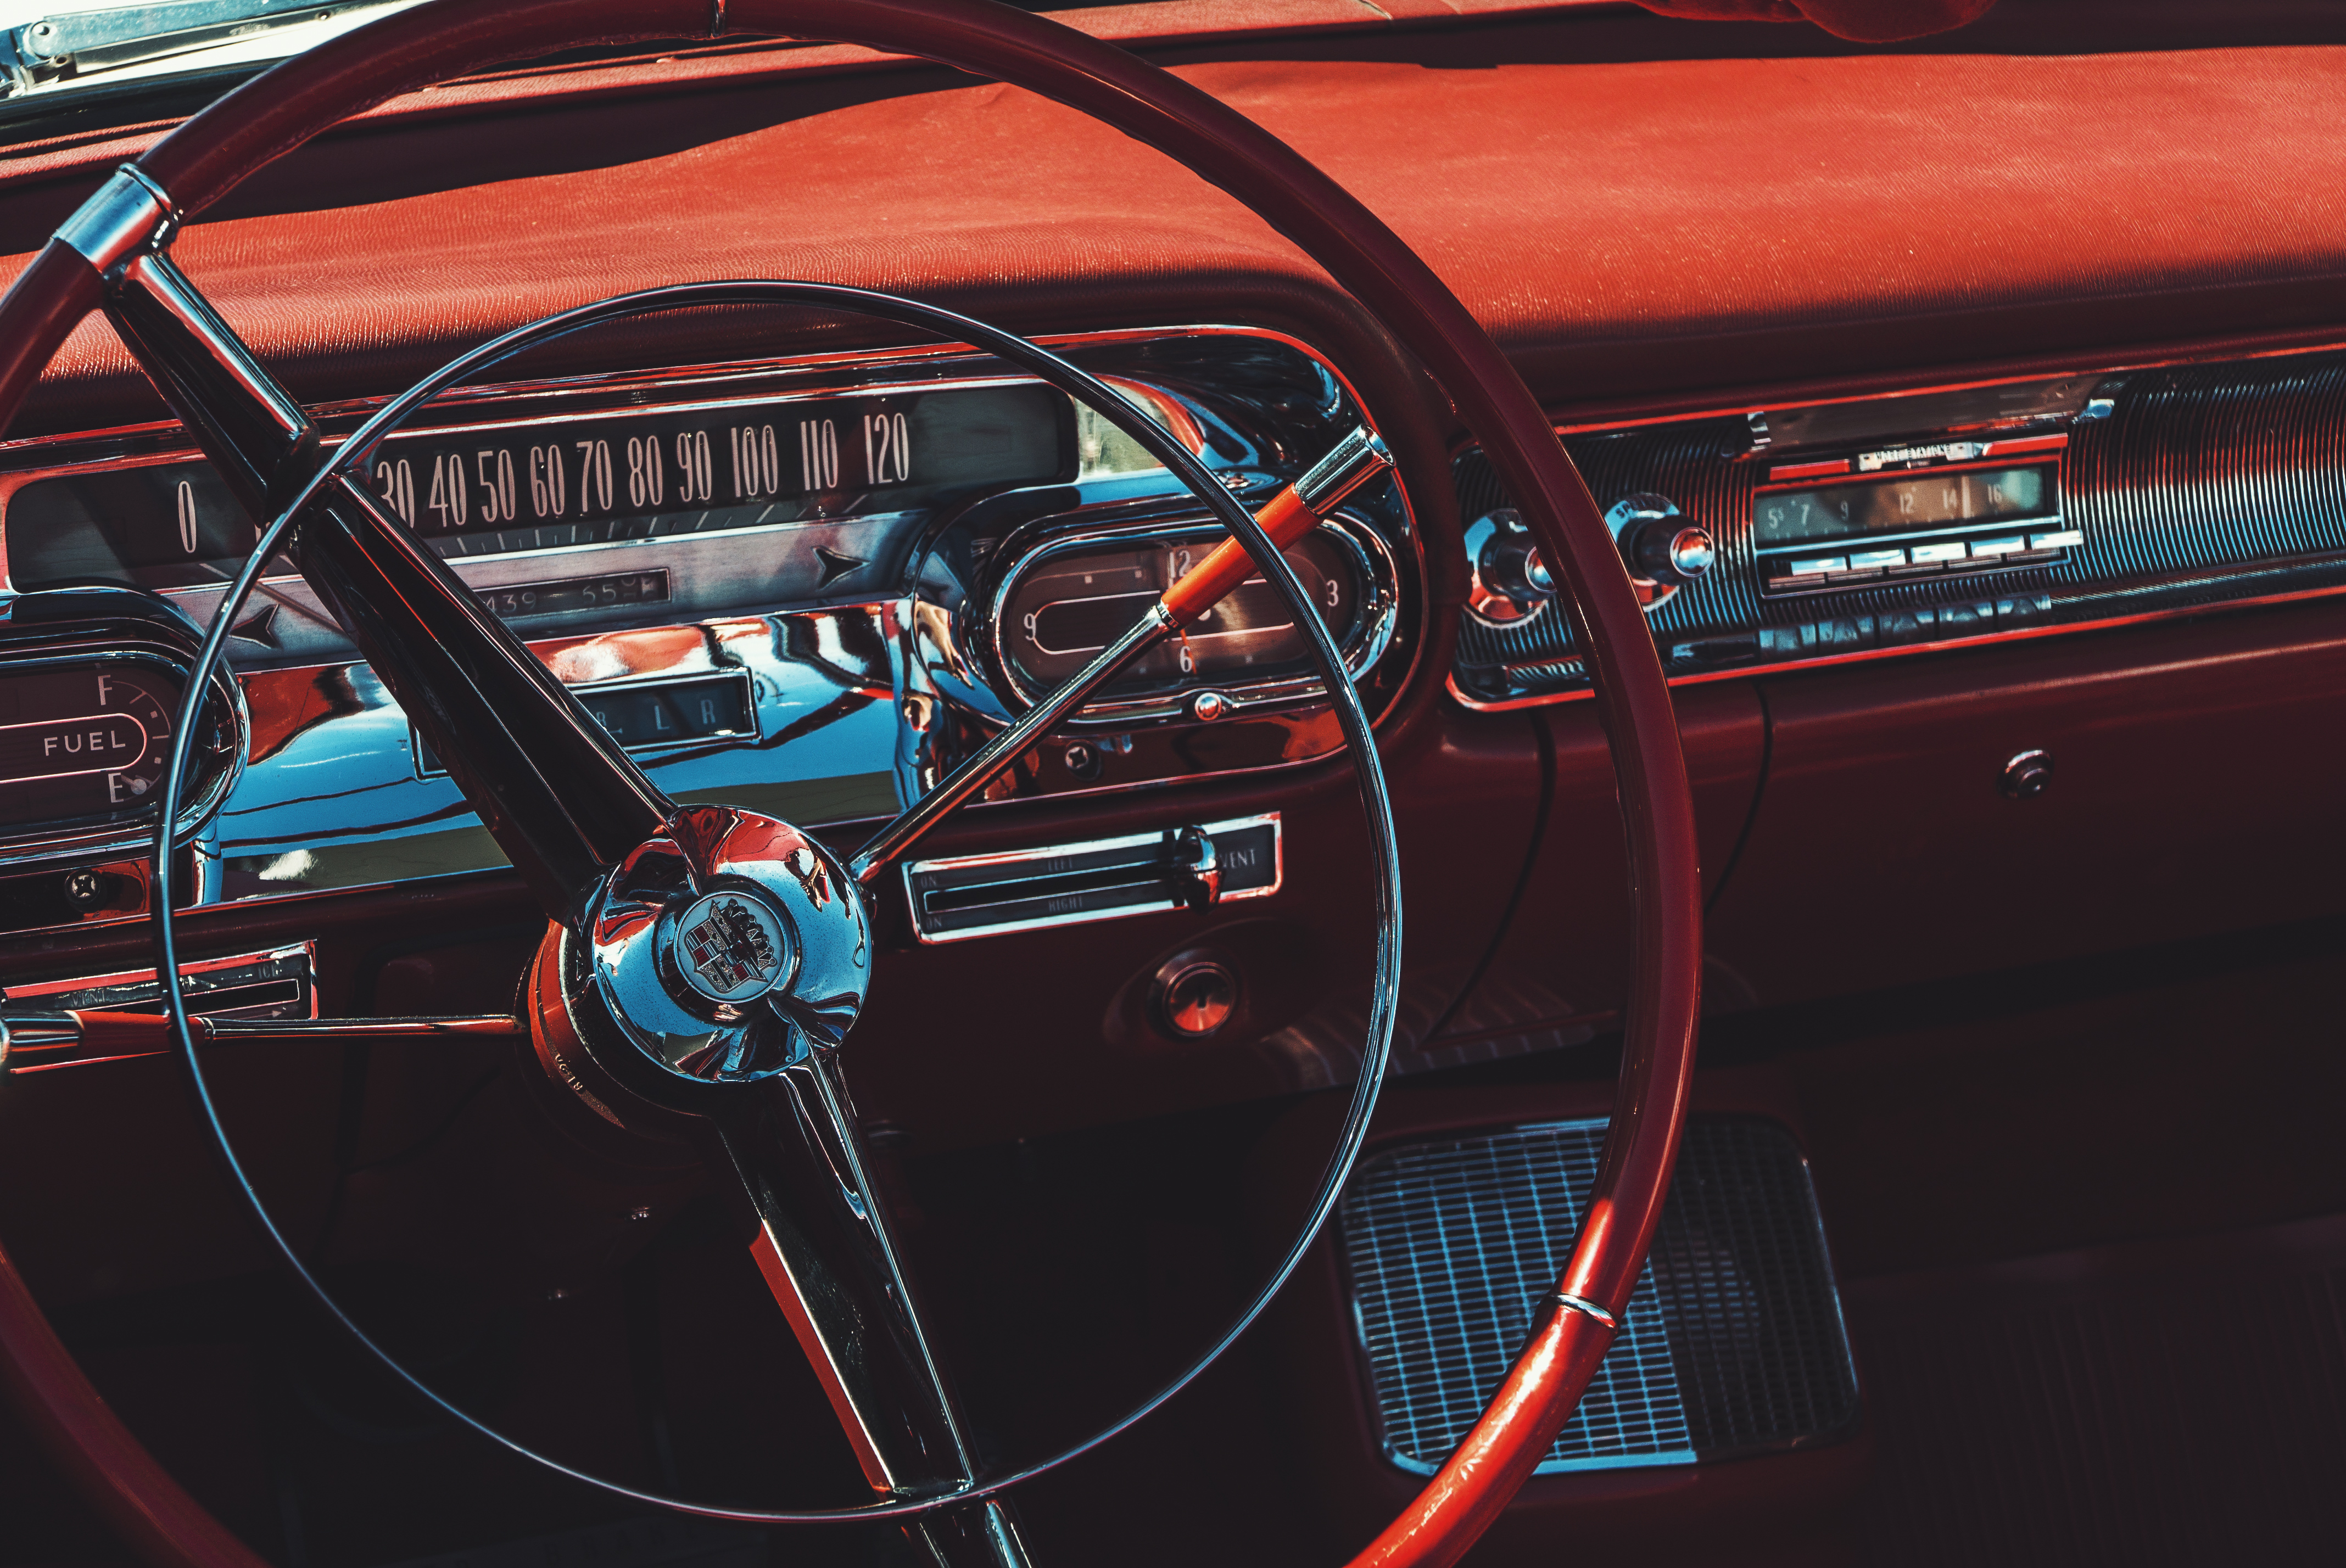
car, wheel, vehicle, steering wheel, motor vehicle, vintage car, sedan, antique car, land vehicle, automobile make, automotive exterior, compact car, automotive design, luxury vehicle, performance car